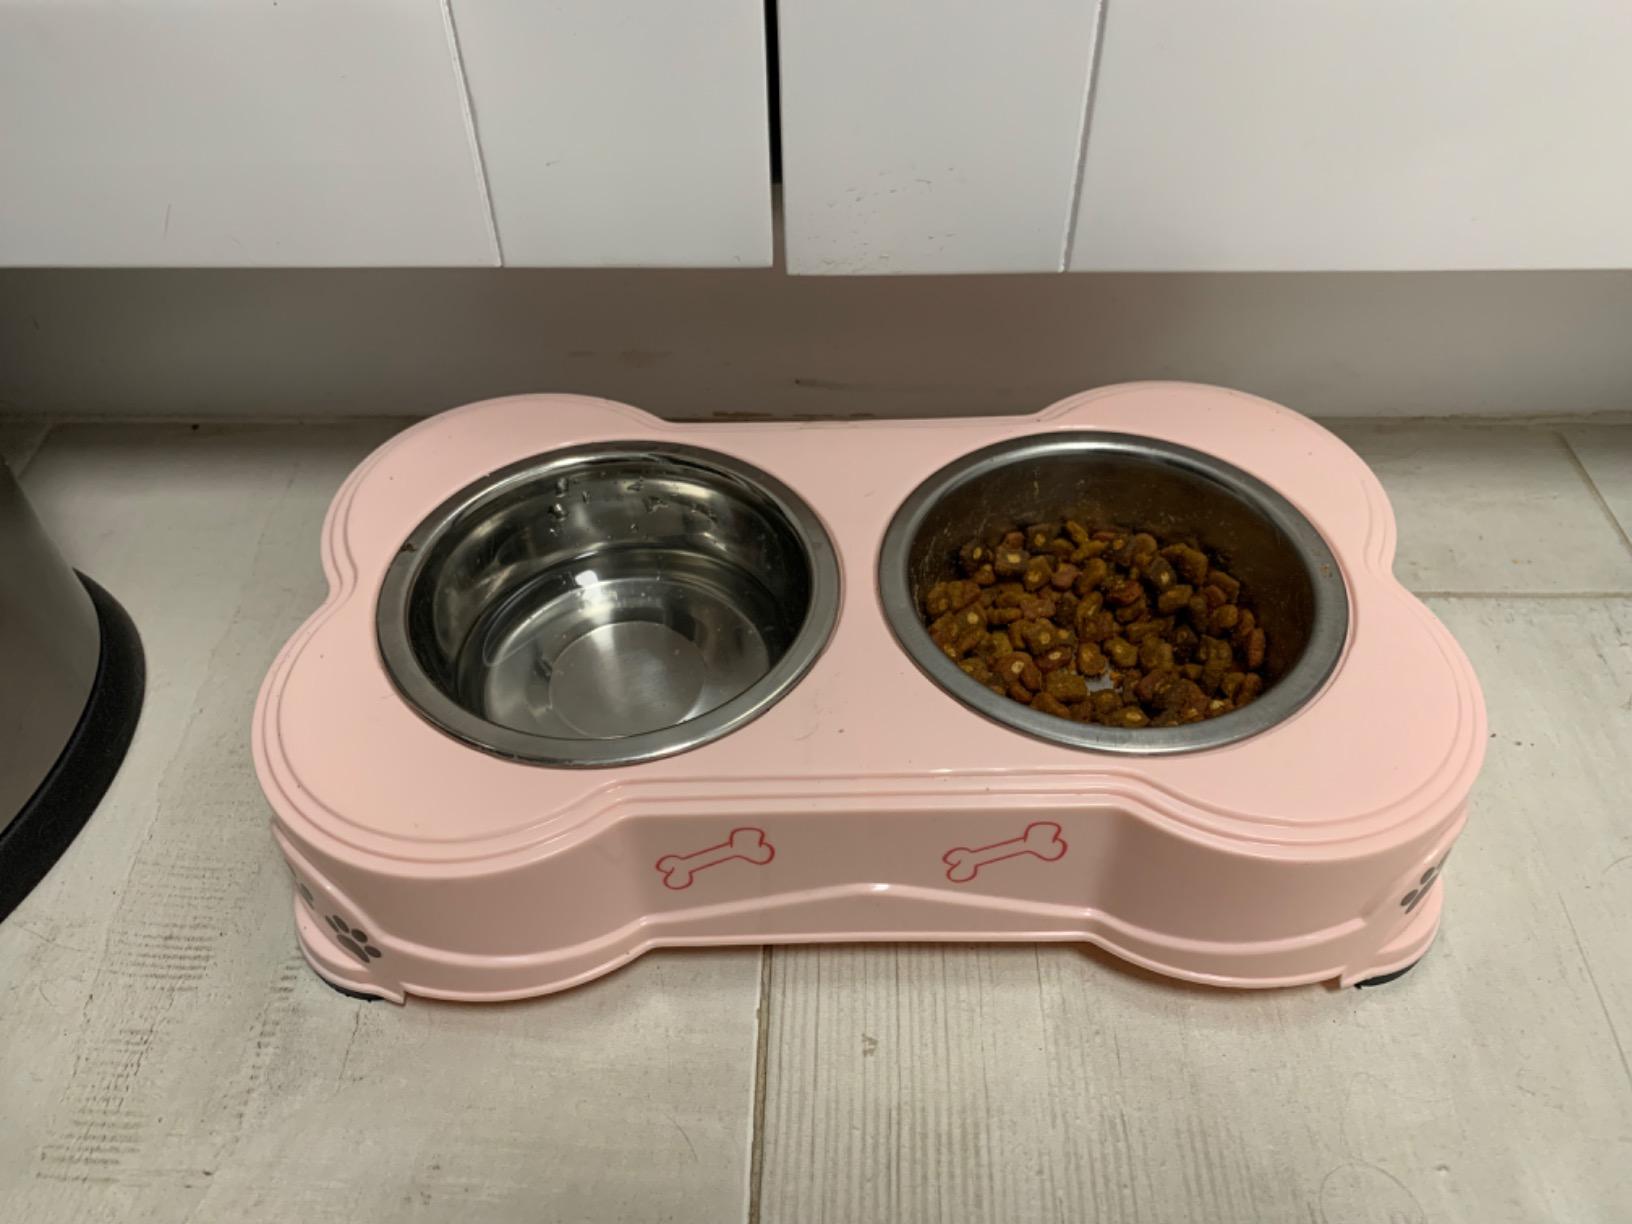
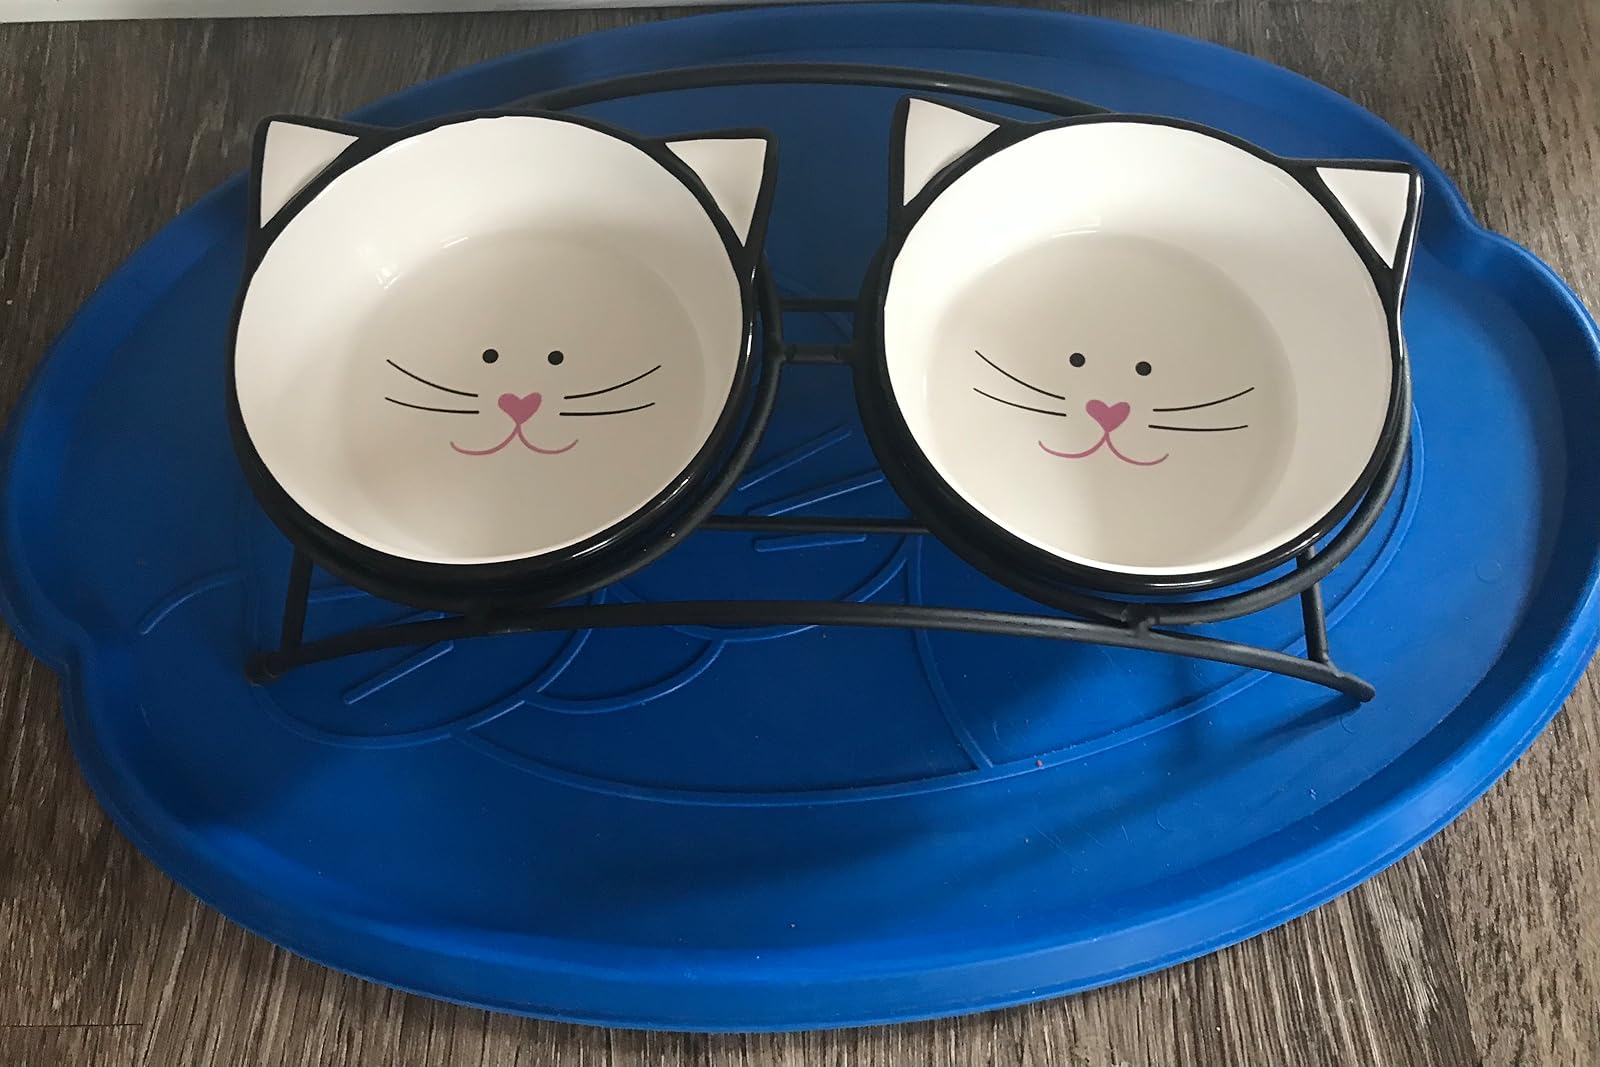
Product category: items_bowl
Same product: no